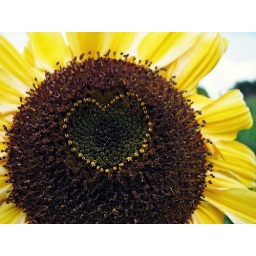
Saw this sunflower in a field behind out house ((: surprised it's still growing, edited the heart on ;P